Baptisia tinctoria

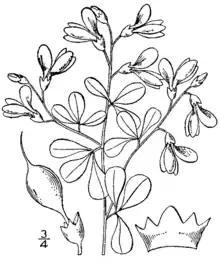
Line drawing

The multiple bushy stems of "Baptisia tinctoria" reach 2 to 3 feet tall. The leaves are silver-green; each is divided into three leaflets about ½ inch long. The flowers are yellow and grow in spikes 1½ to 3 inches long.